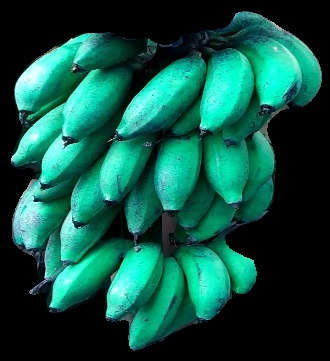
Variety: rasbale
Grade: grade3